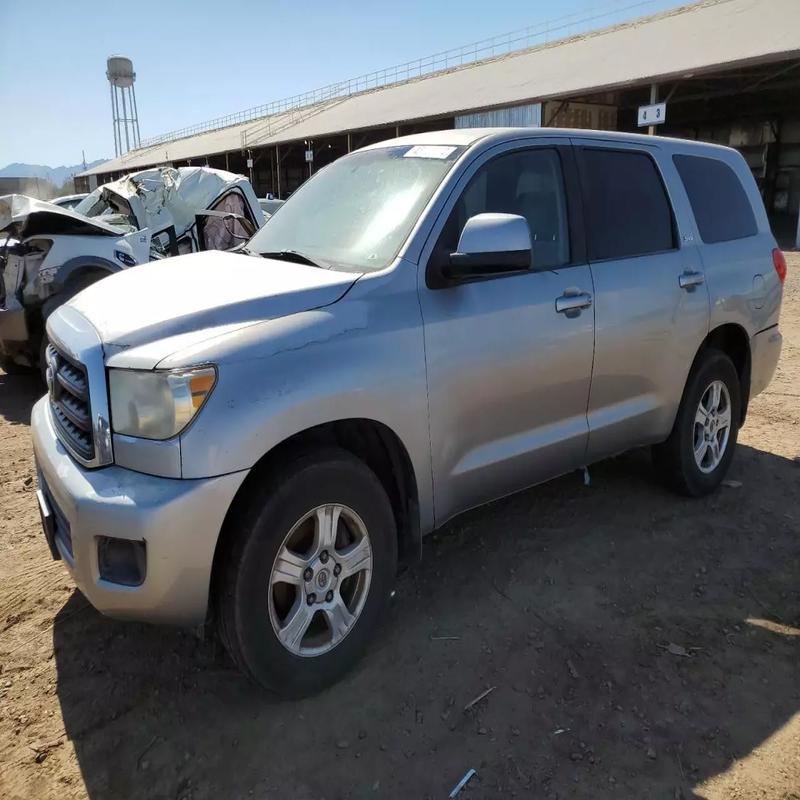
Aucun dommage détecté.
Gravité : aucun